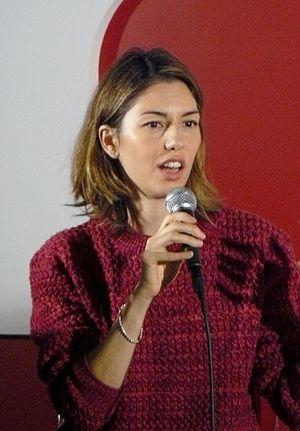
Sofia Coppola, le 7 novembre 2010 à la FNAC Montparnasse, lors d'une rencontre Masterclass à l'occasion de la sortie en janvier 2011 de son prochain film Somewhere.